Brittney Griner

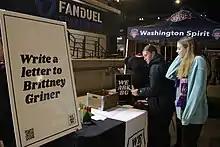
Fans at the 2022 NWSL Championship were invited to write letters to Griner.

On the second day of her trial, July 7, 2022, Griner pleaded guilty but said she had no intent to break the law. Griner requested that she be allowed to give testimony to the court.